Tourism in Honduras

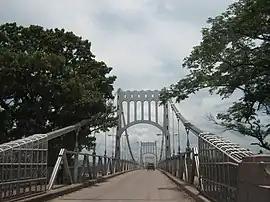
Choluteca Bridge

Since the 2000s the IHAH (Honduran Institute of Anthropology and History) has begun to improve the historic urban centers and various old buildings. The clearest example is the enormous restoration of historic buildings in colonial cities such as Comayagua.